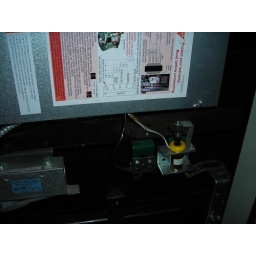
new car door restrictor device as required by code